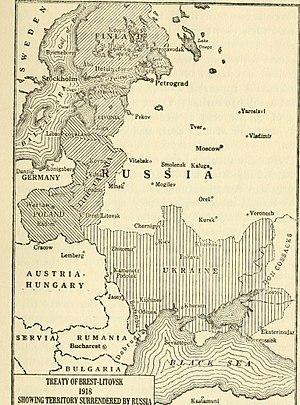
Les buts de guerre de la Première Guerre mondiale ont été établis après le début du conflit. Ils reflètent ce que les gouvernements et de l'opinion publique des États belligérants veulent atteindre sur le plan territorial, politique ou économique. Les concepts de but de guerre, de raison de guerre ou d'origine de la guerre n'ont la plupart du temps pas été différenciés. Bien que les buts de guerre affichés ou tenus secrets recouvrent en partie des exigences extrêmes comme des annexions, l'entrée en guerre ne peut être uniquement expliquée à travers ces buts. Toutefois, il y a des cas où raison de guerre et buts de guerre se recouvrent, comme c'est par exemple le cas pour l'Italie, la Roumanie ou la Bulgarie.